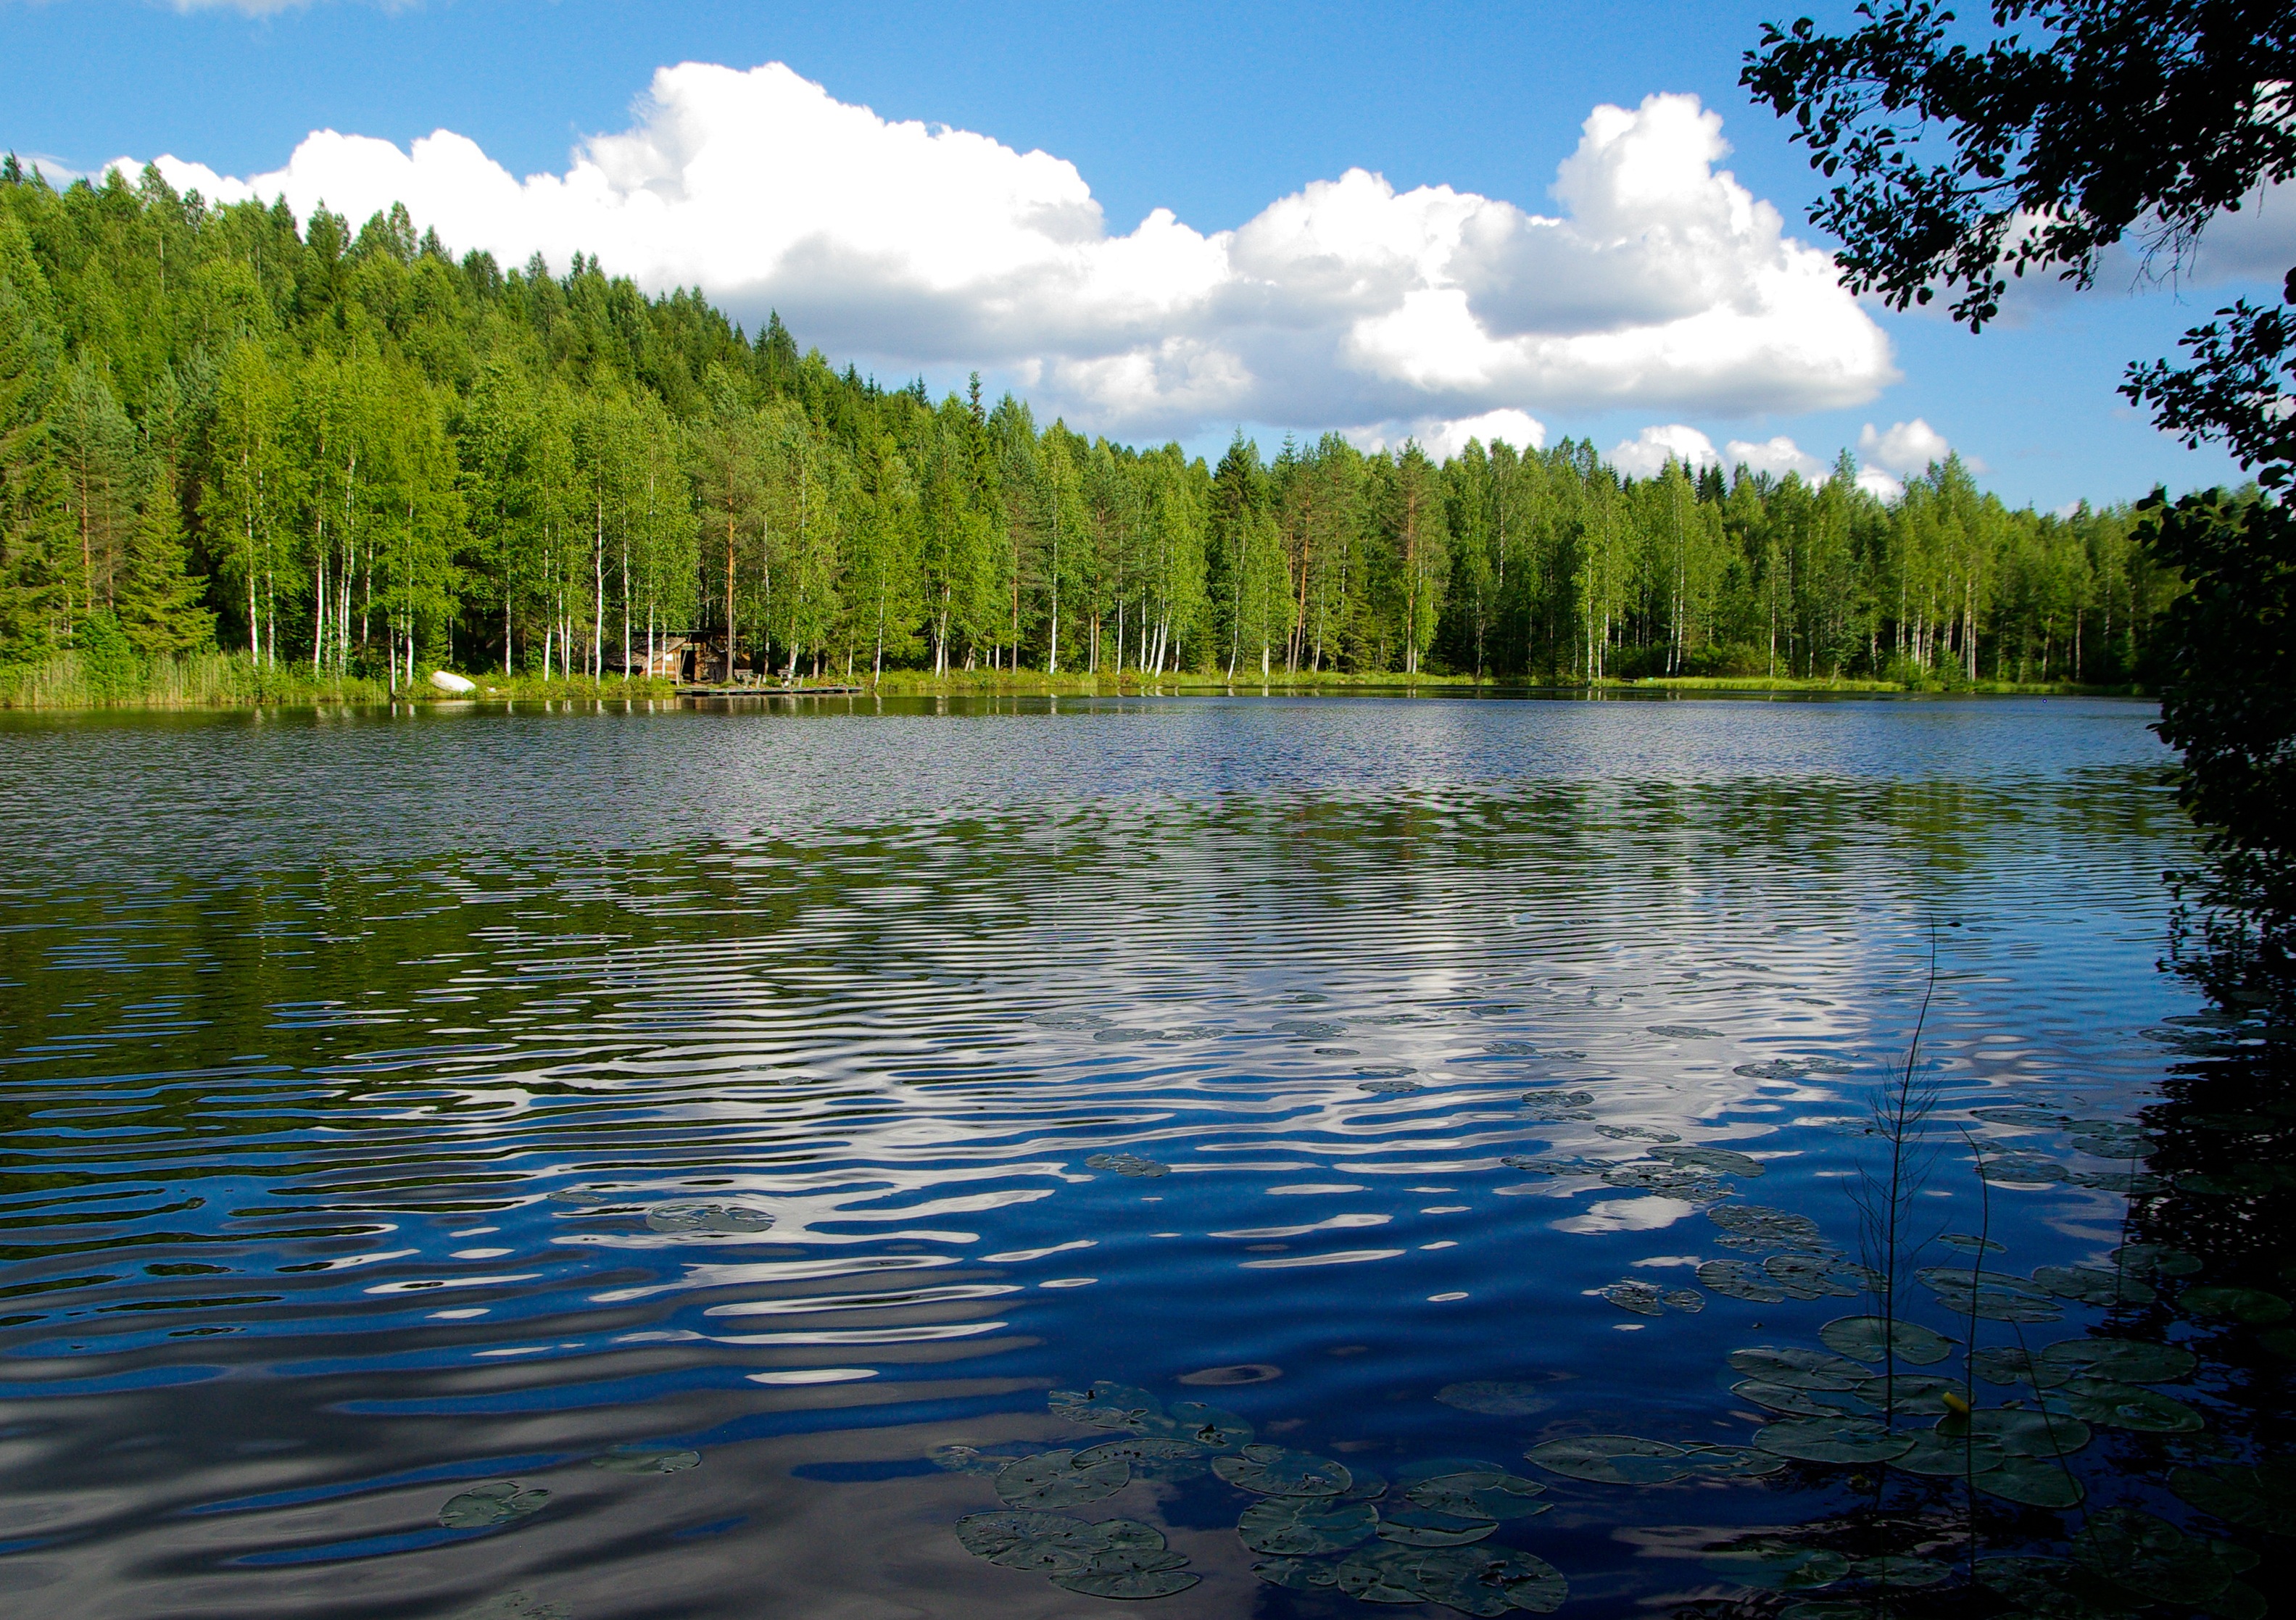
tree, water, nature, forest, wilderness, lake, river, pond, reflection, reservoir, body of water, wetland, finland, habitat, loch, ecosystem, natural environment